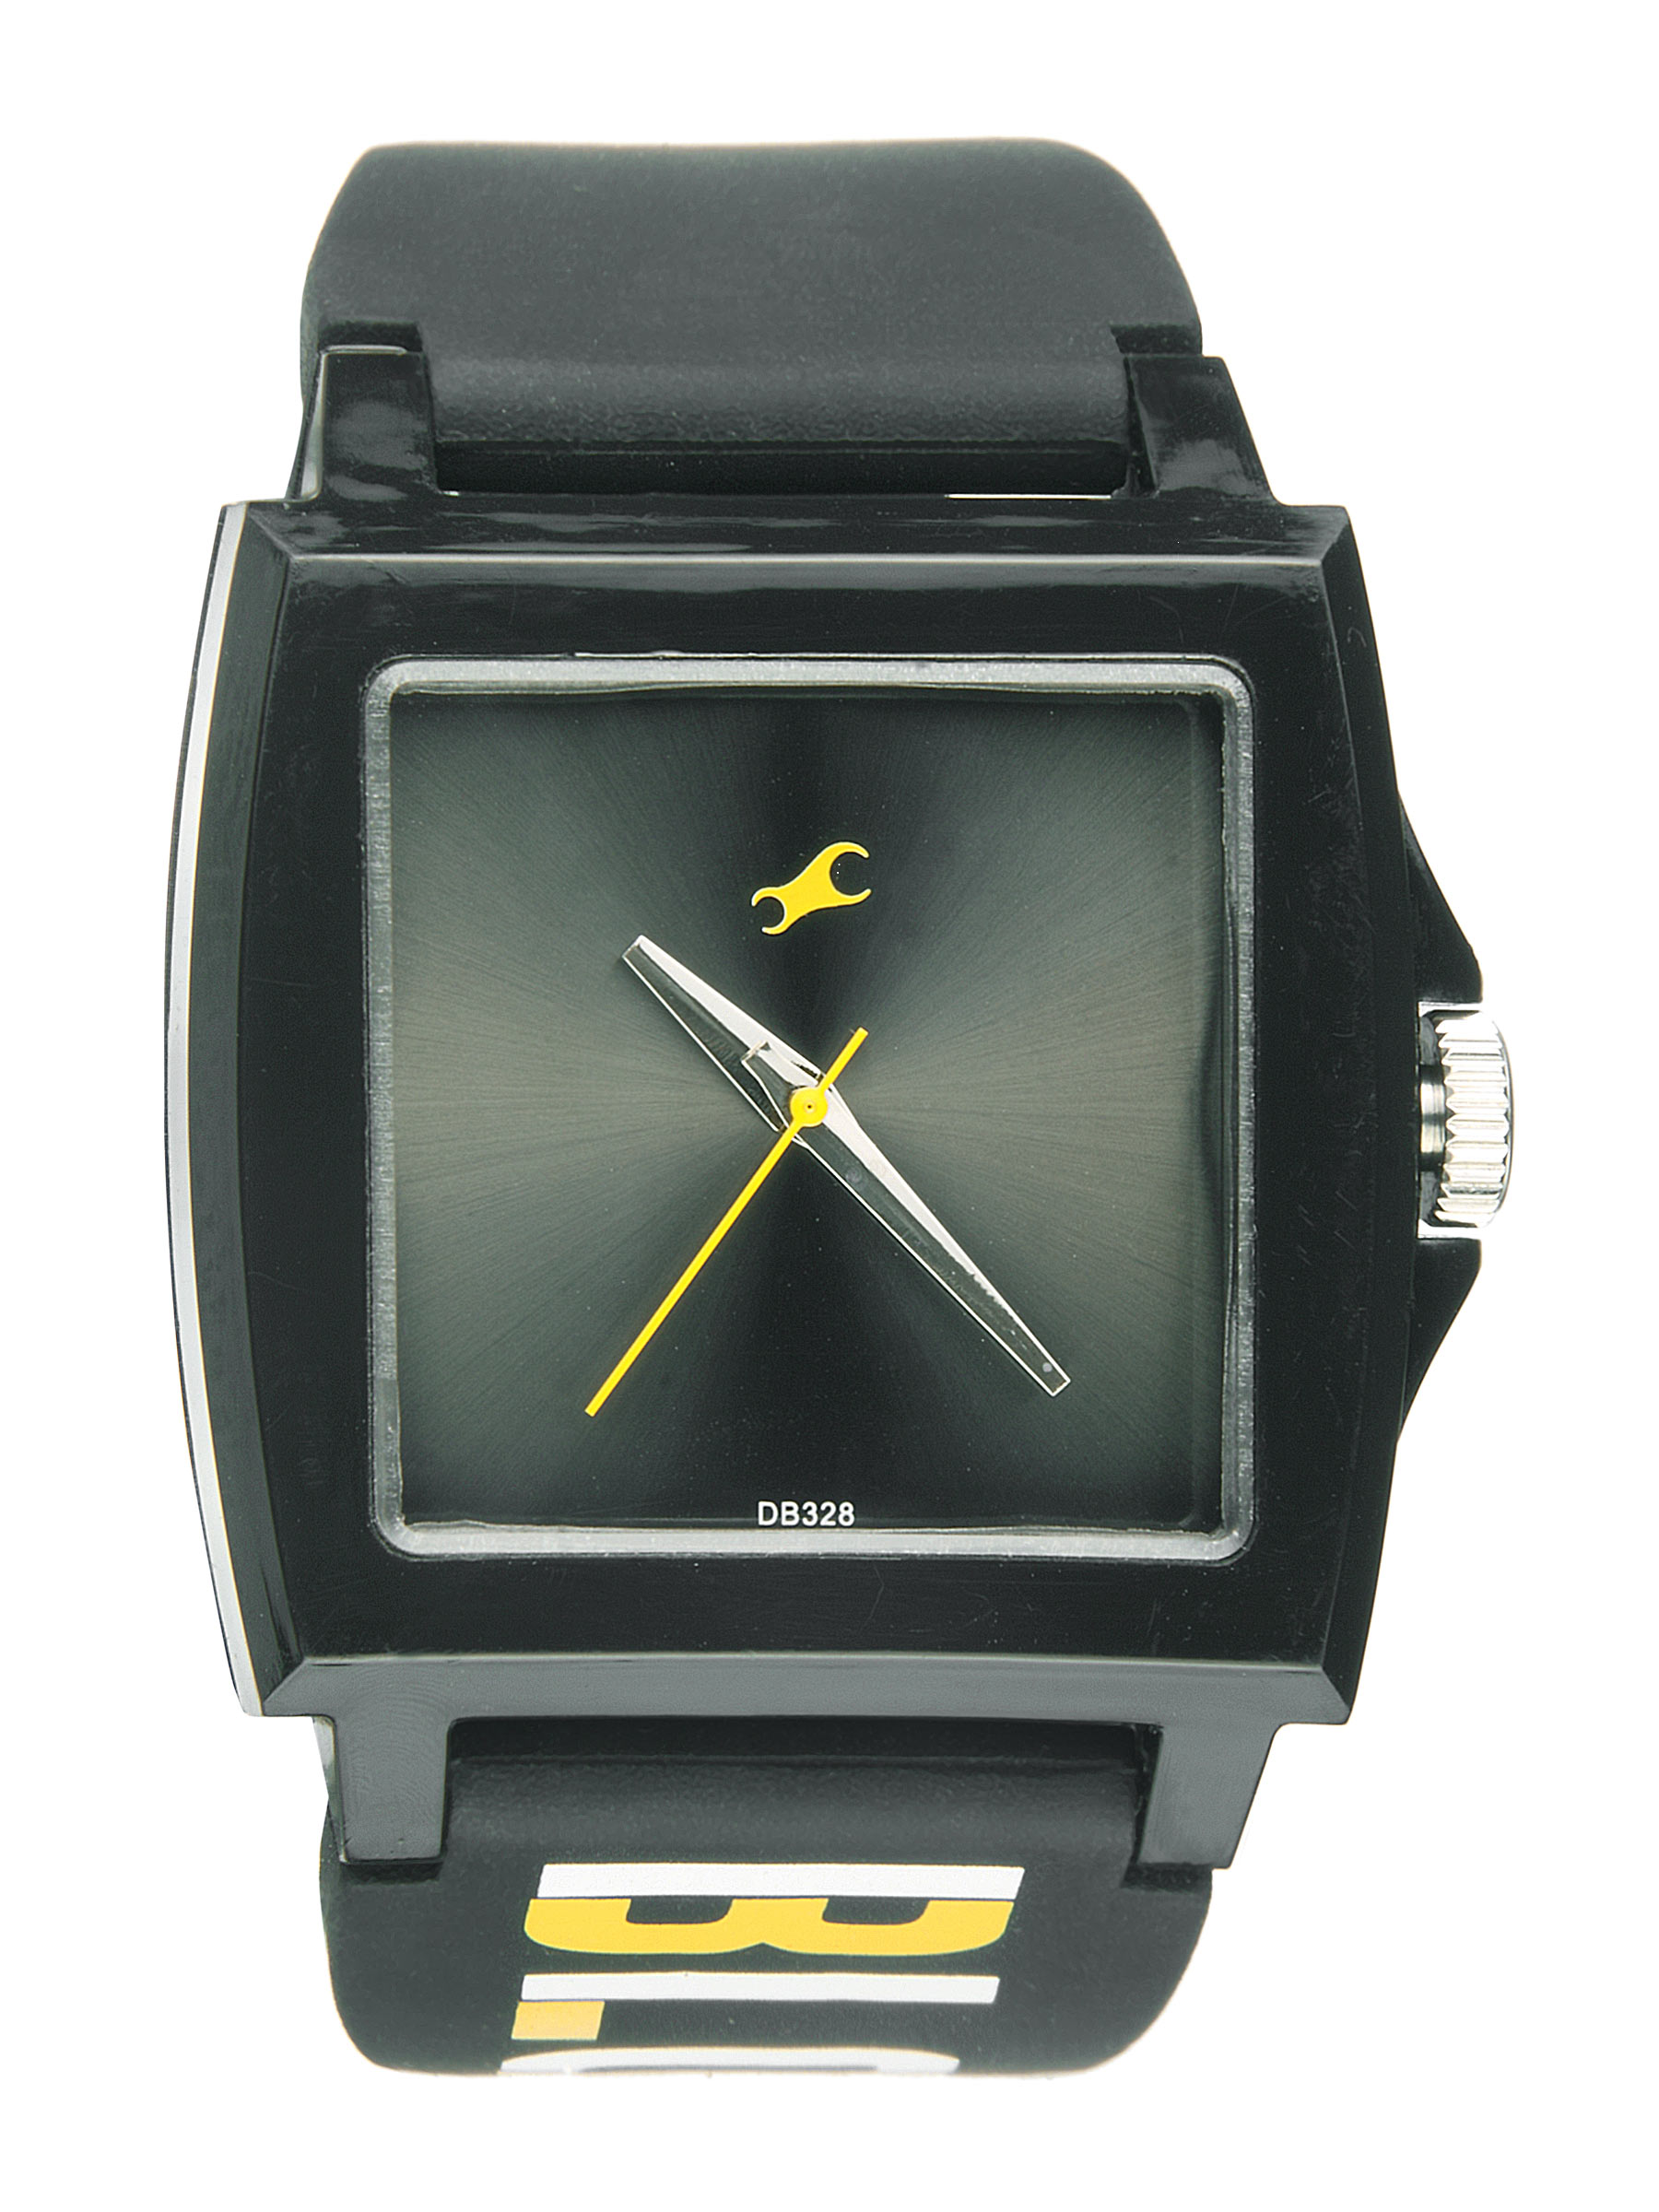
Fastrack Women Black Casual Watch
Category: Accessories / Watches / Watches
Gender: Women
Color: Black
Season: Winter 2016
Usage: Casual